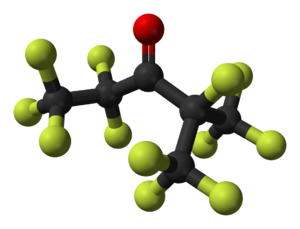
Le FK-5-1-12, ou Novec 1230, est un gaz inhibiteur de seconde génération utilisé en extinction automatique fabriqué par 3M.